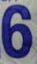
Number: 6